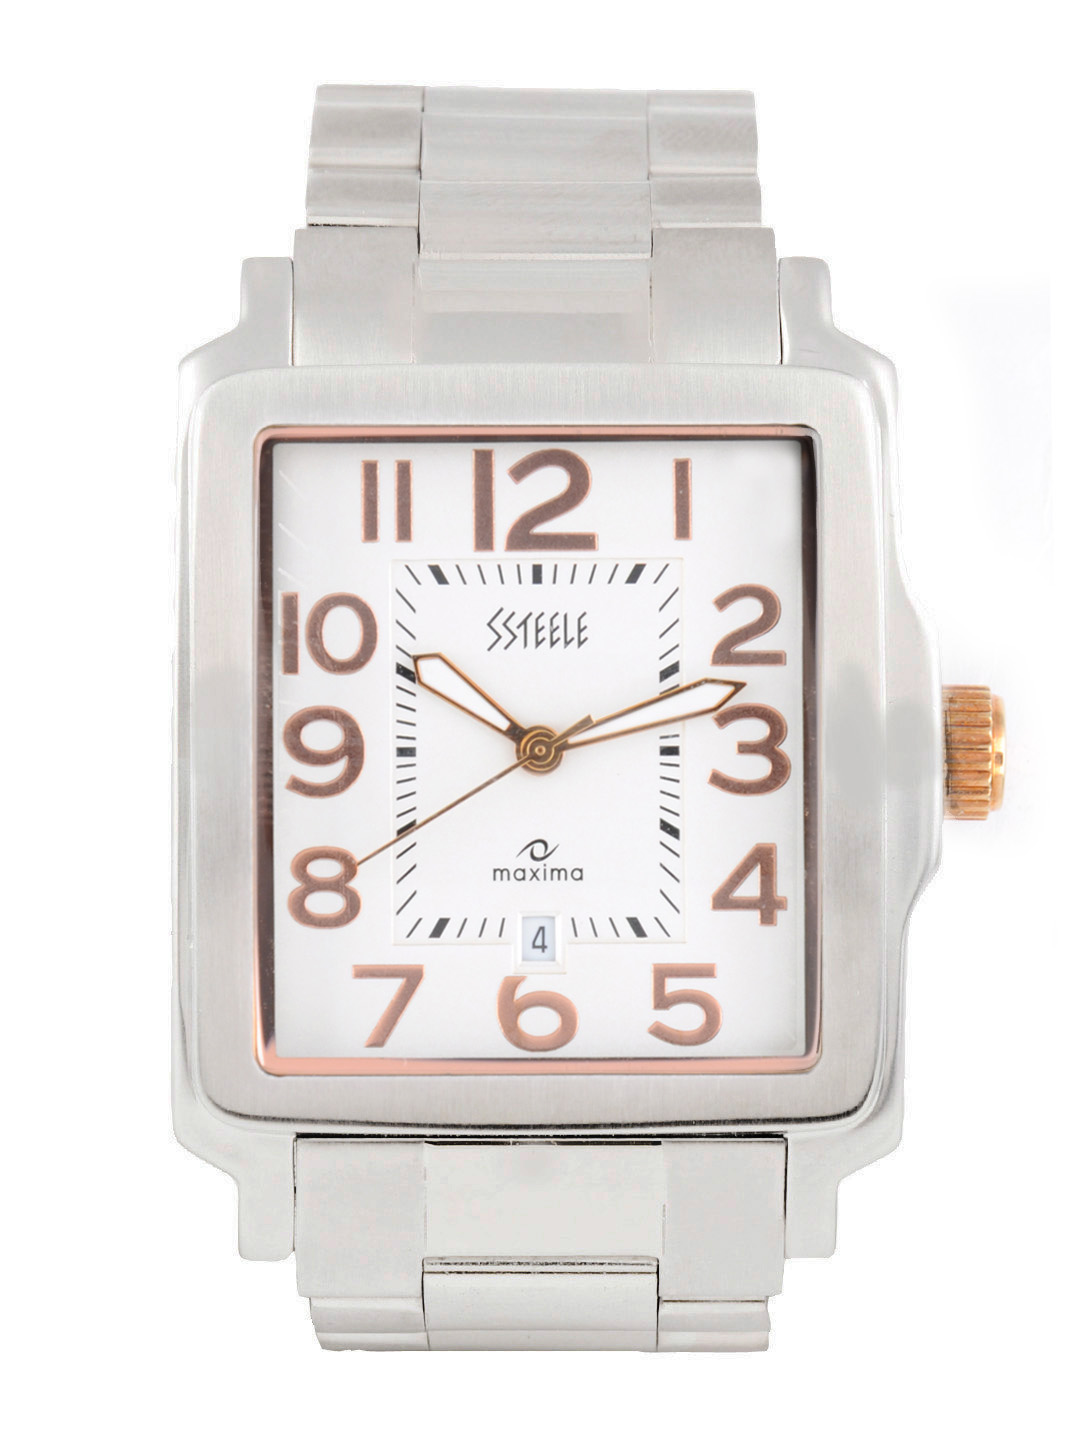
Maxima Ssteele Men White Dial Watch
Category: Accessories / Watches / Watches
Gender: Men
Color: White
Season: Winter 2016
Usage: Casual